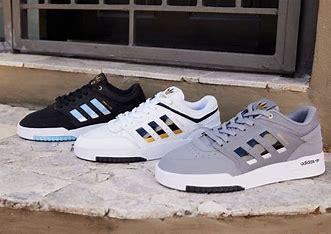
Brand: adidas
Model: Drop Step Skate